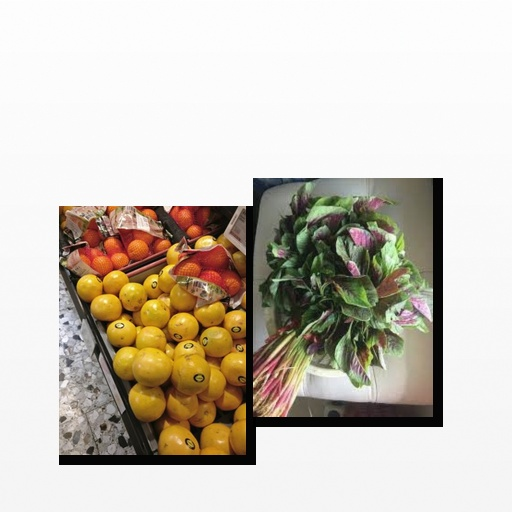
Food items: red_grapefruit, amaranth